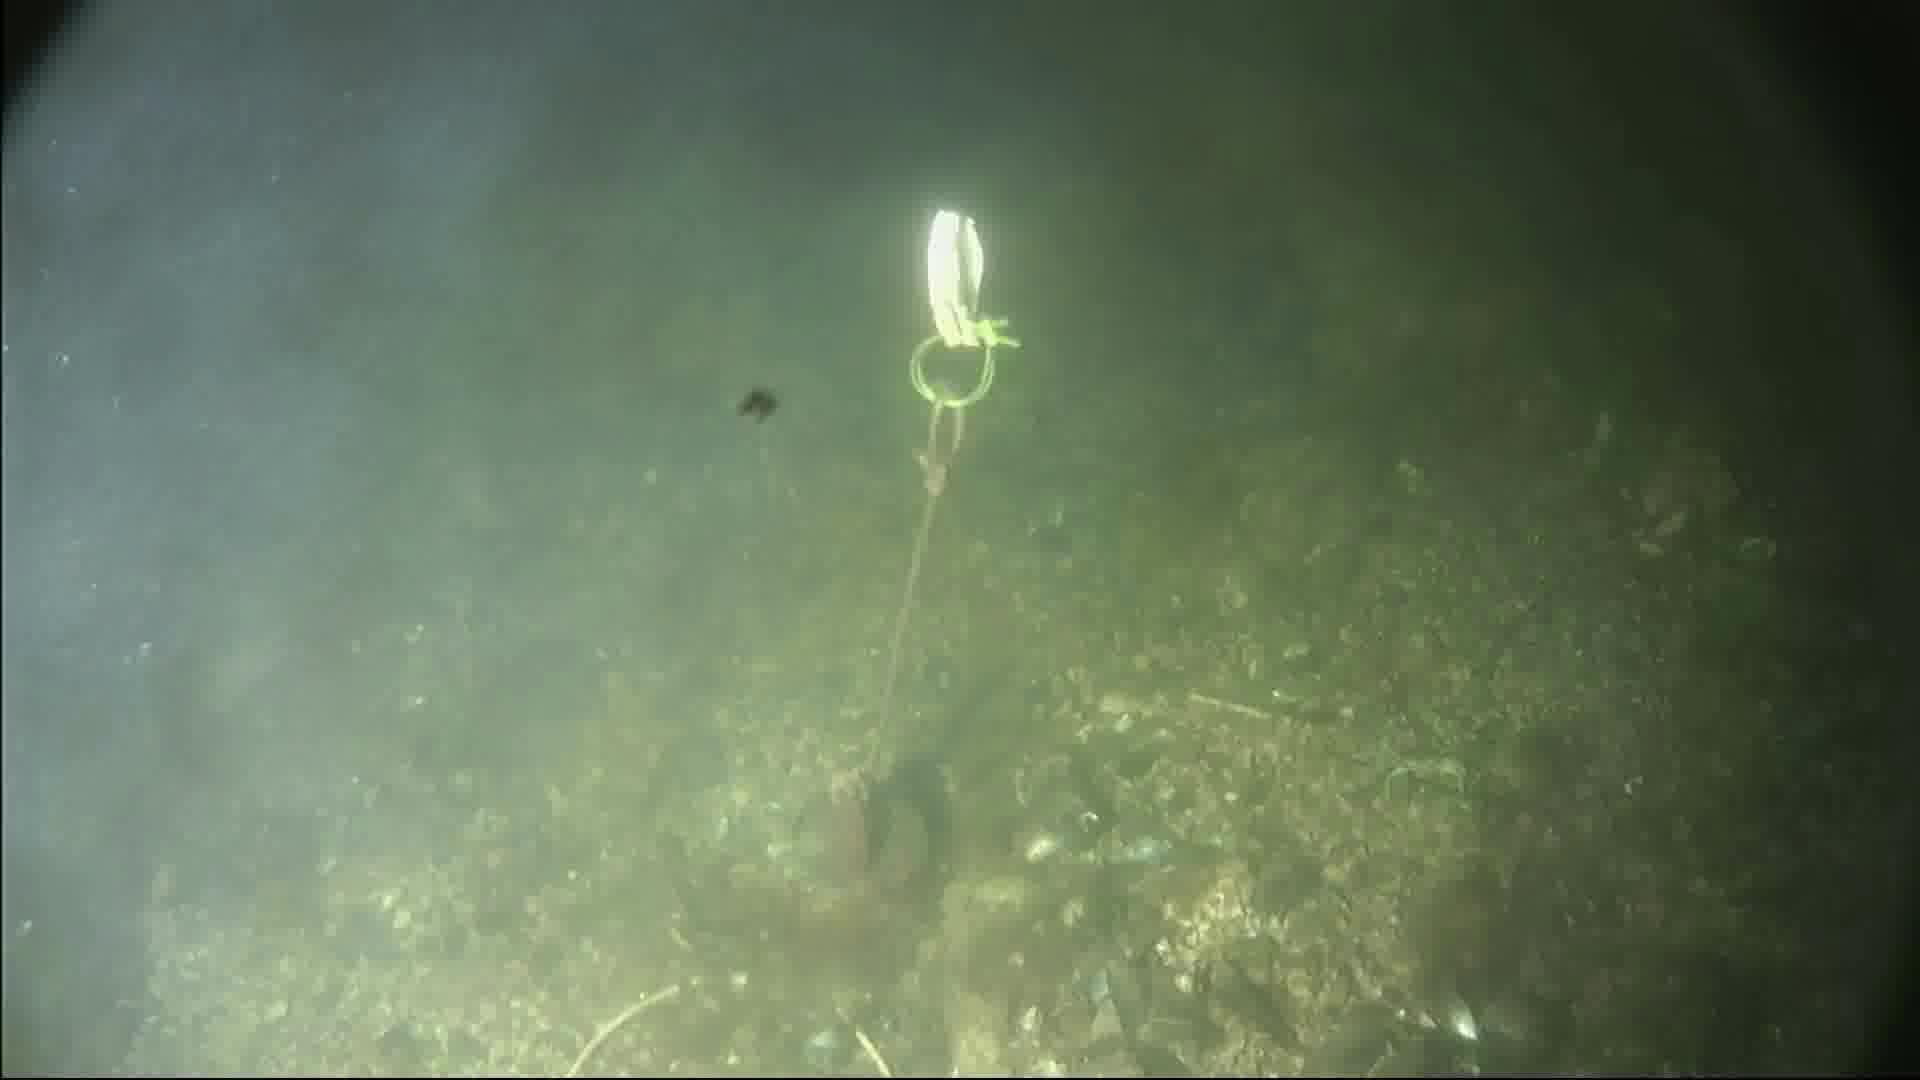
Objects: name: crab